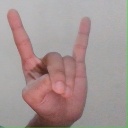
अक्षर: श